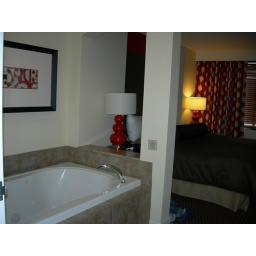
Our giant bathtub in our bedroom in Vegas. It was so nice after sleeping on the ground!